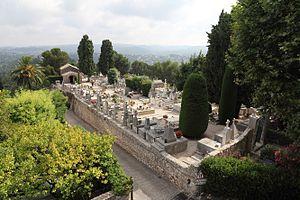
Cimetière de St-Paul-de-Vence en août 2012, PACA, France.
Le cimetière de Saint-Paul-de-Vence se trouve sur une hauteur de Saint-Paul-de-Vence, célèbre village des Alpes-Maritimes fréquenté par les artistes. Il est disposé de chaque côté le long d'une allée en descente, la chapelle se trouvant au milieu ainsi que le calvaire. Il offre une vue remarquable sur les collines provençales.